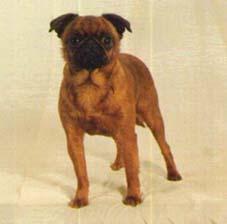
Brabancon_griffon